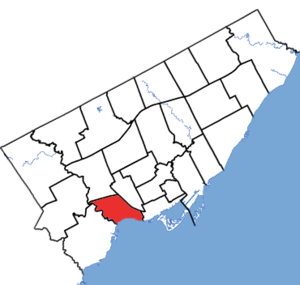
Parkdale—High Park est une circonscription provinciale de l'Ontario représentée à l'Assemblée législative de l'Ontario depuis 1999.
Parkdale—High Park est une circonscription électorale fédérale et provinciale en Ontario.